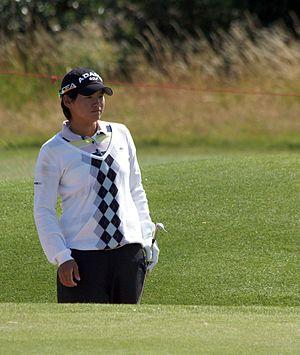
Yani Tseng, née le 23 juin 1989 à Taïwan, est une golfeuse taïwanaise. Professionnelle depuis 2007 et rejoignant le circuit de la LPGA en 2008, elle possède cinq tournois majeurs à son palmarès : le championnat de la LPGA en 2008 et qu'elle remporte à nouveau en 2011, le championnat Kraft Nabisco remporté en 2010 et l'Open britannique qu'elle remporte de manière consécutive en 2010 et 2011. Elle a été désignée meilleure débutante du circuit de la LPGA en 2008.